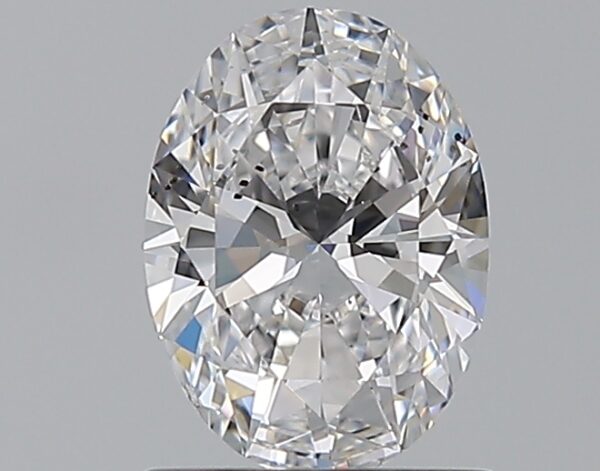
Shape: oval
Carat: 1
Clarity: SI1
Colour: D
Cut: EX
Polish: EX
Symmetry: VG
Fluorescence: N
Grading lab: GIA
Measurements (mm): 7.82 x 5.75 x 3.47